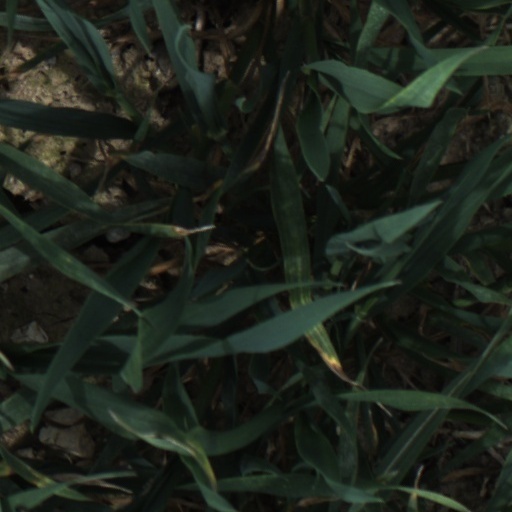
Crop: wheat